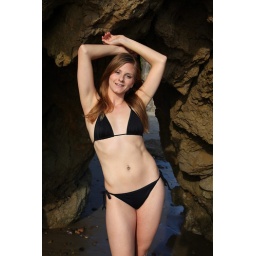
Photoshoot of a pretty model with long blonde hair and blue eyes in a black bikini.